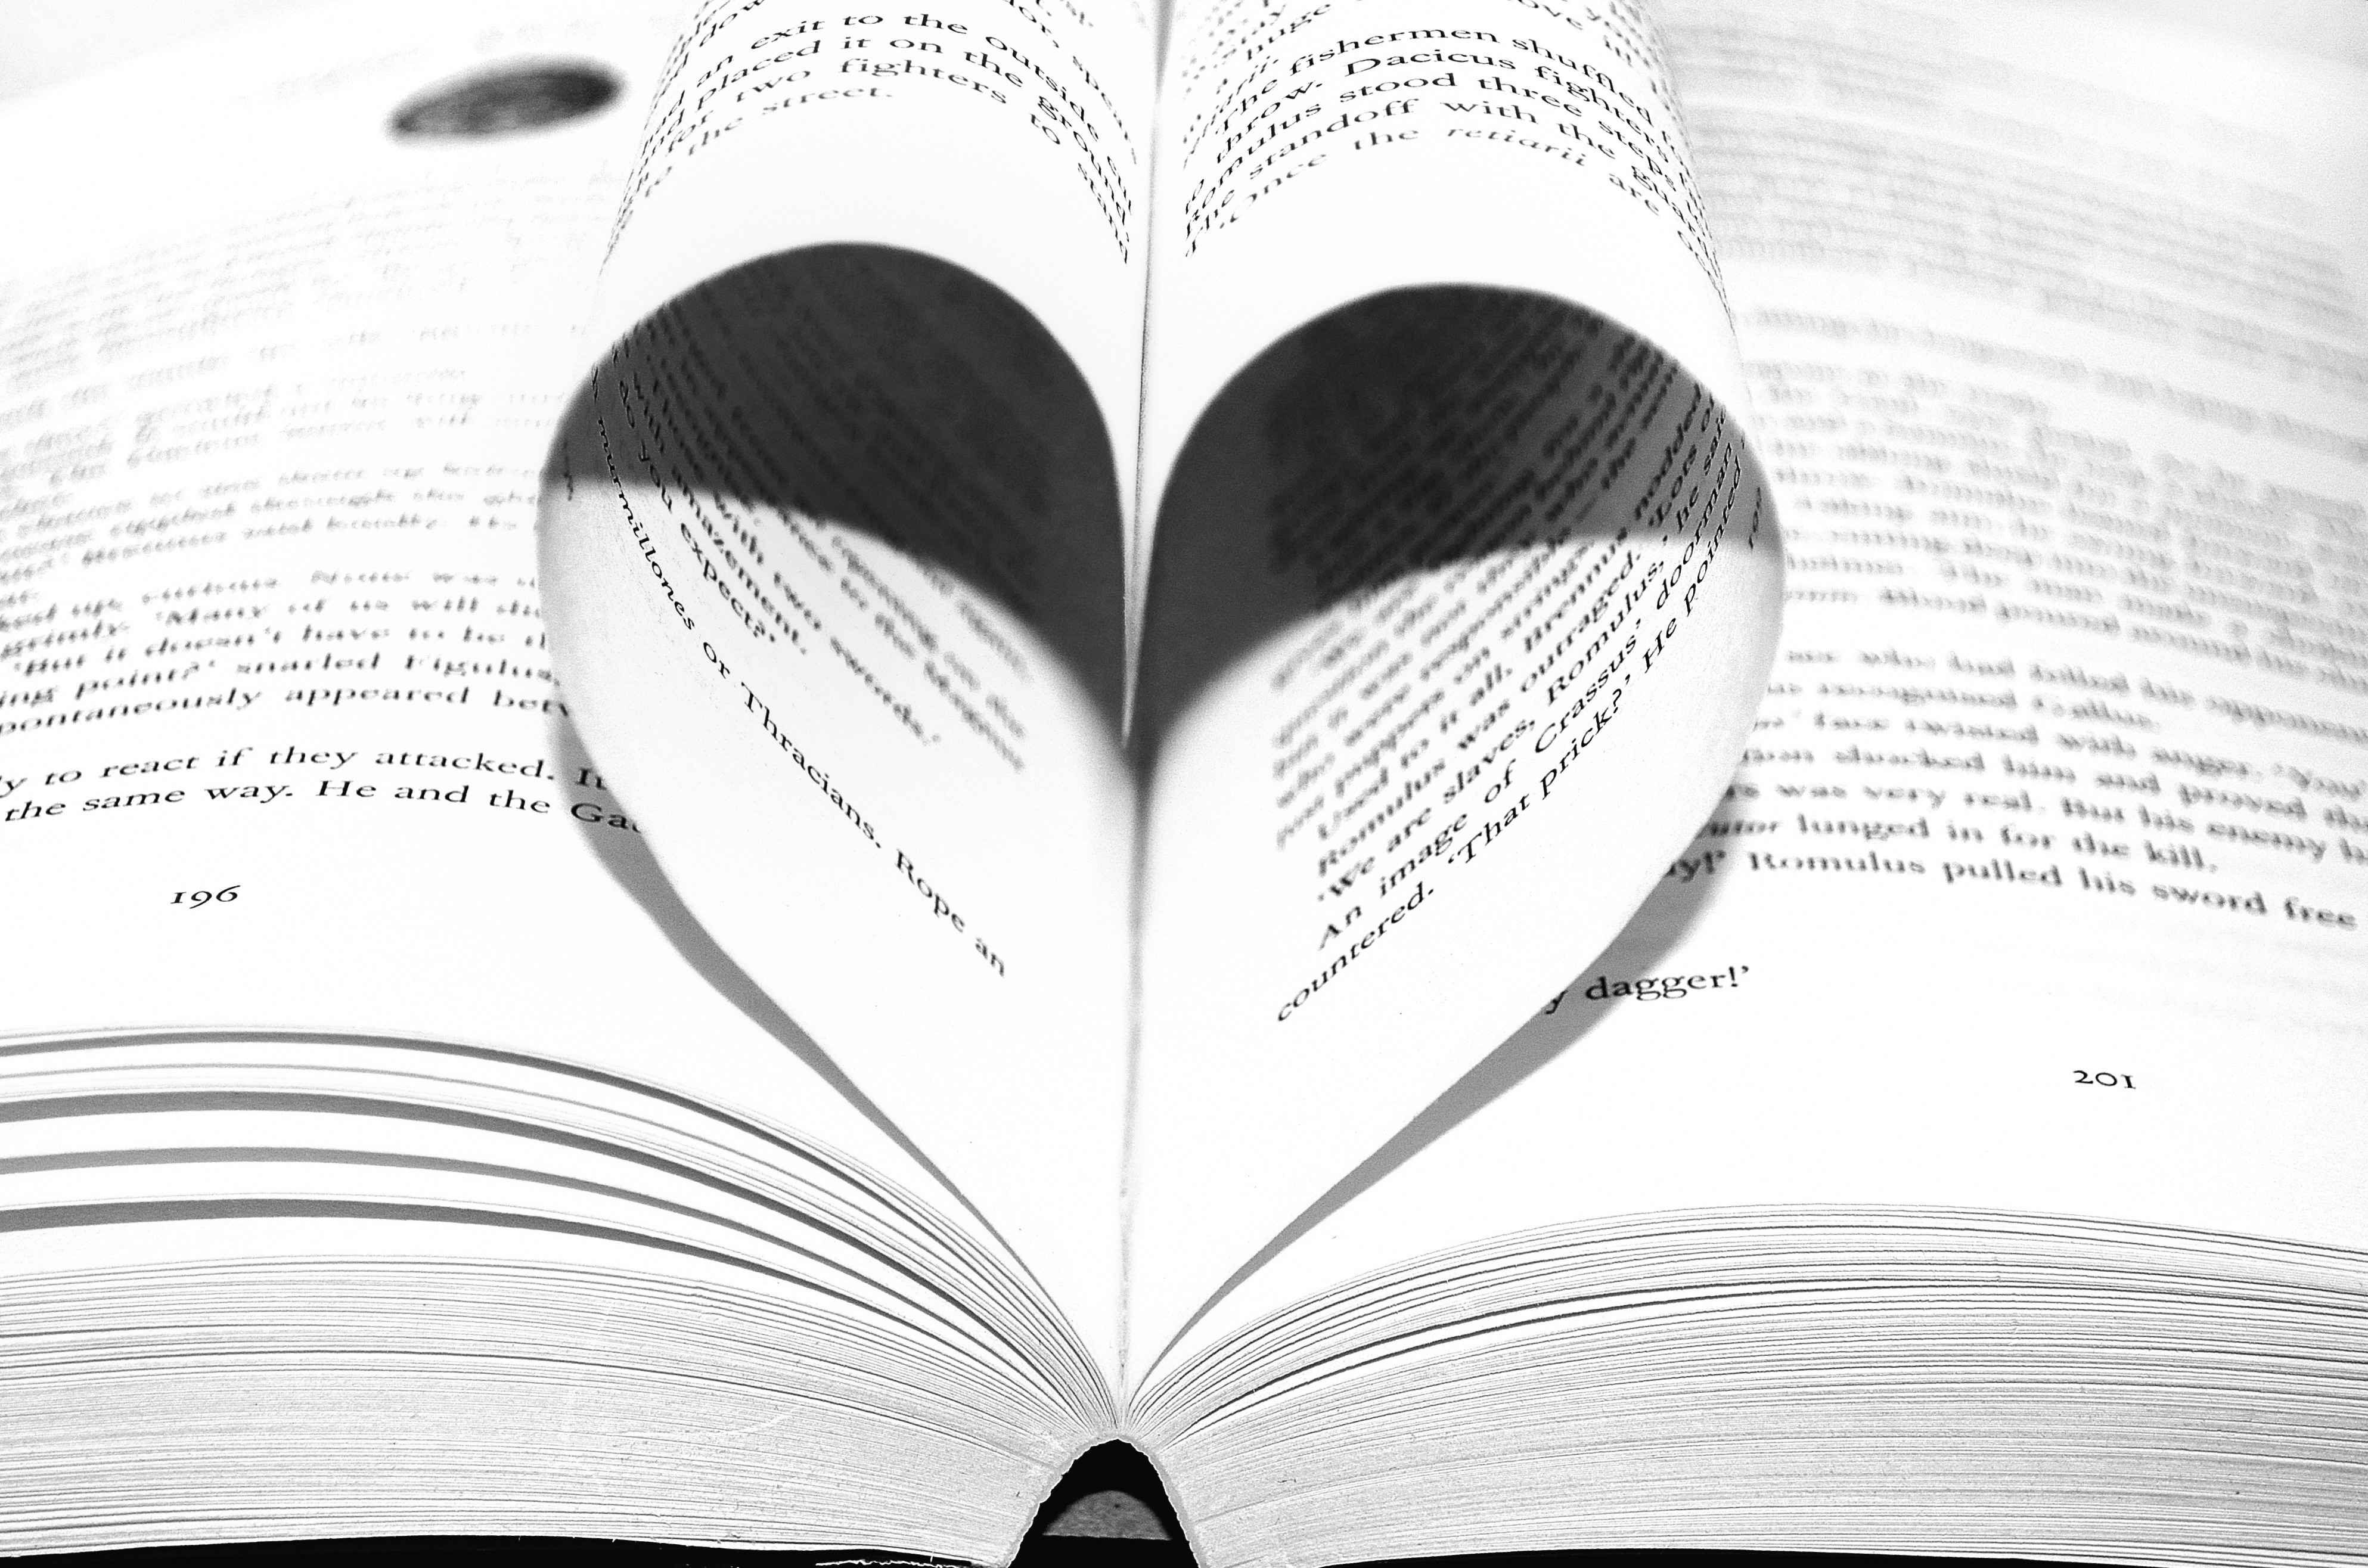
novel, wing, black and white, love, heart, pattern, line, writer, monochrome, circle, brand, pages, background, library, sketch, drawing, illustration, design, books, text, eye, symmetry, school, fantasy, learning, organ, fonts, knowledge, textbooks, illustrations, monochrome photography, phrases